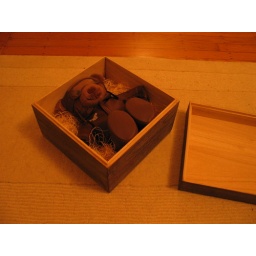
bear in the box